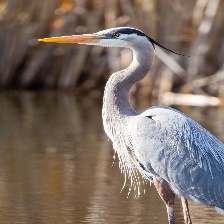
Species: BLUE HERON
Scientific name: ARDEA HERODIAS
ImageNet parent category: little_blue_heron